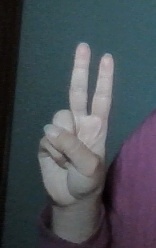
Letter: taa